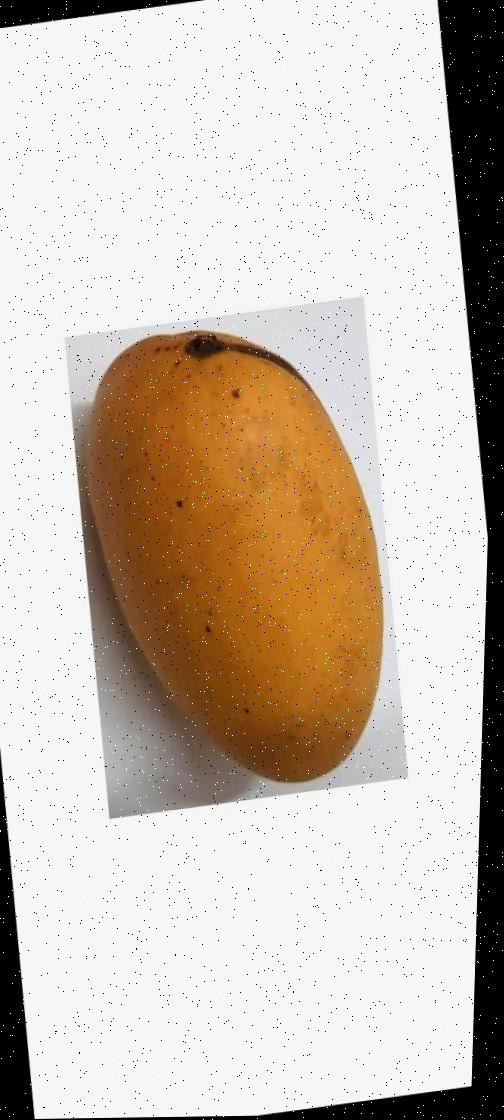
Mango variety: Katimon